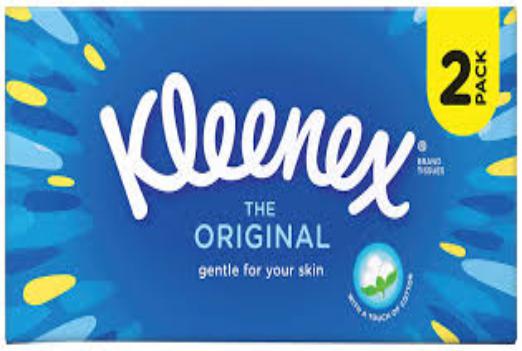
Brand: kleenex
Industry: Necessities